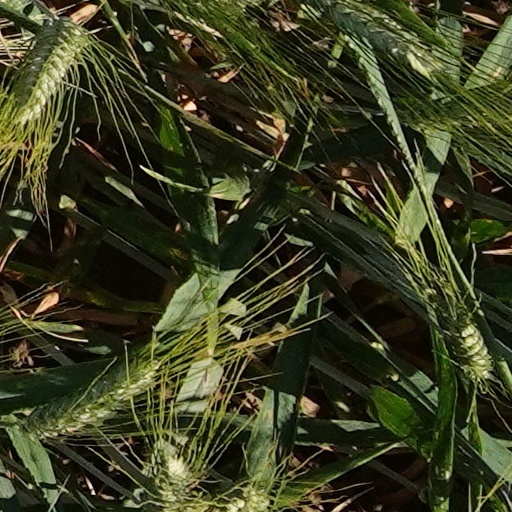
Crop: wheat